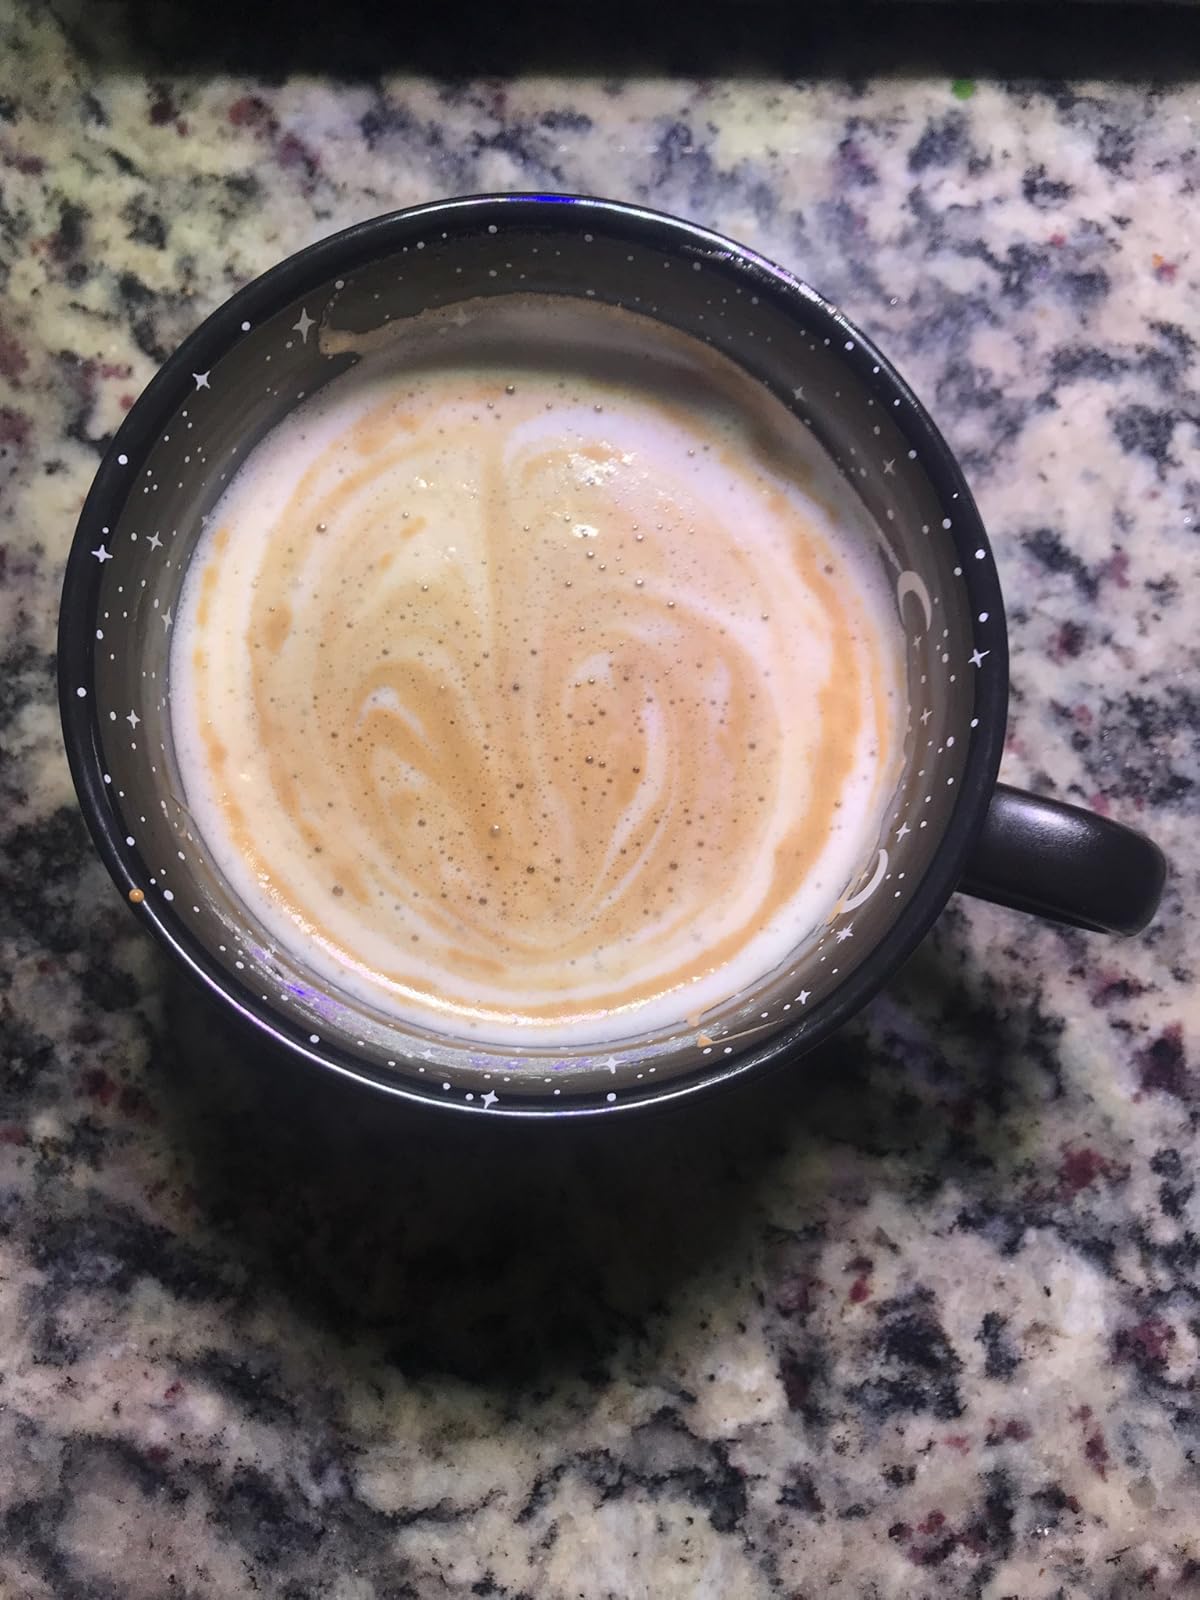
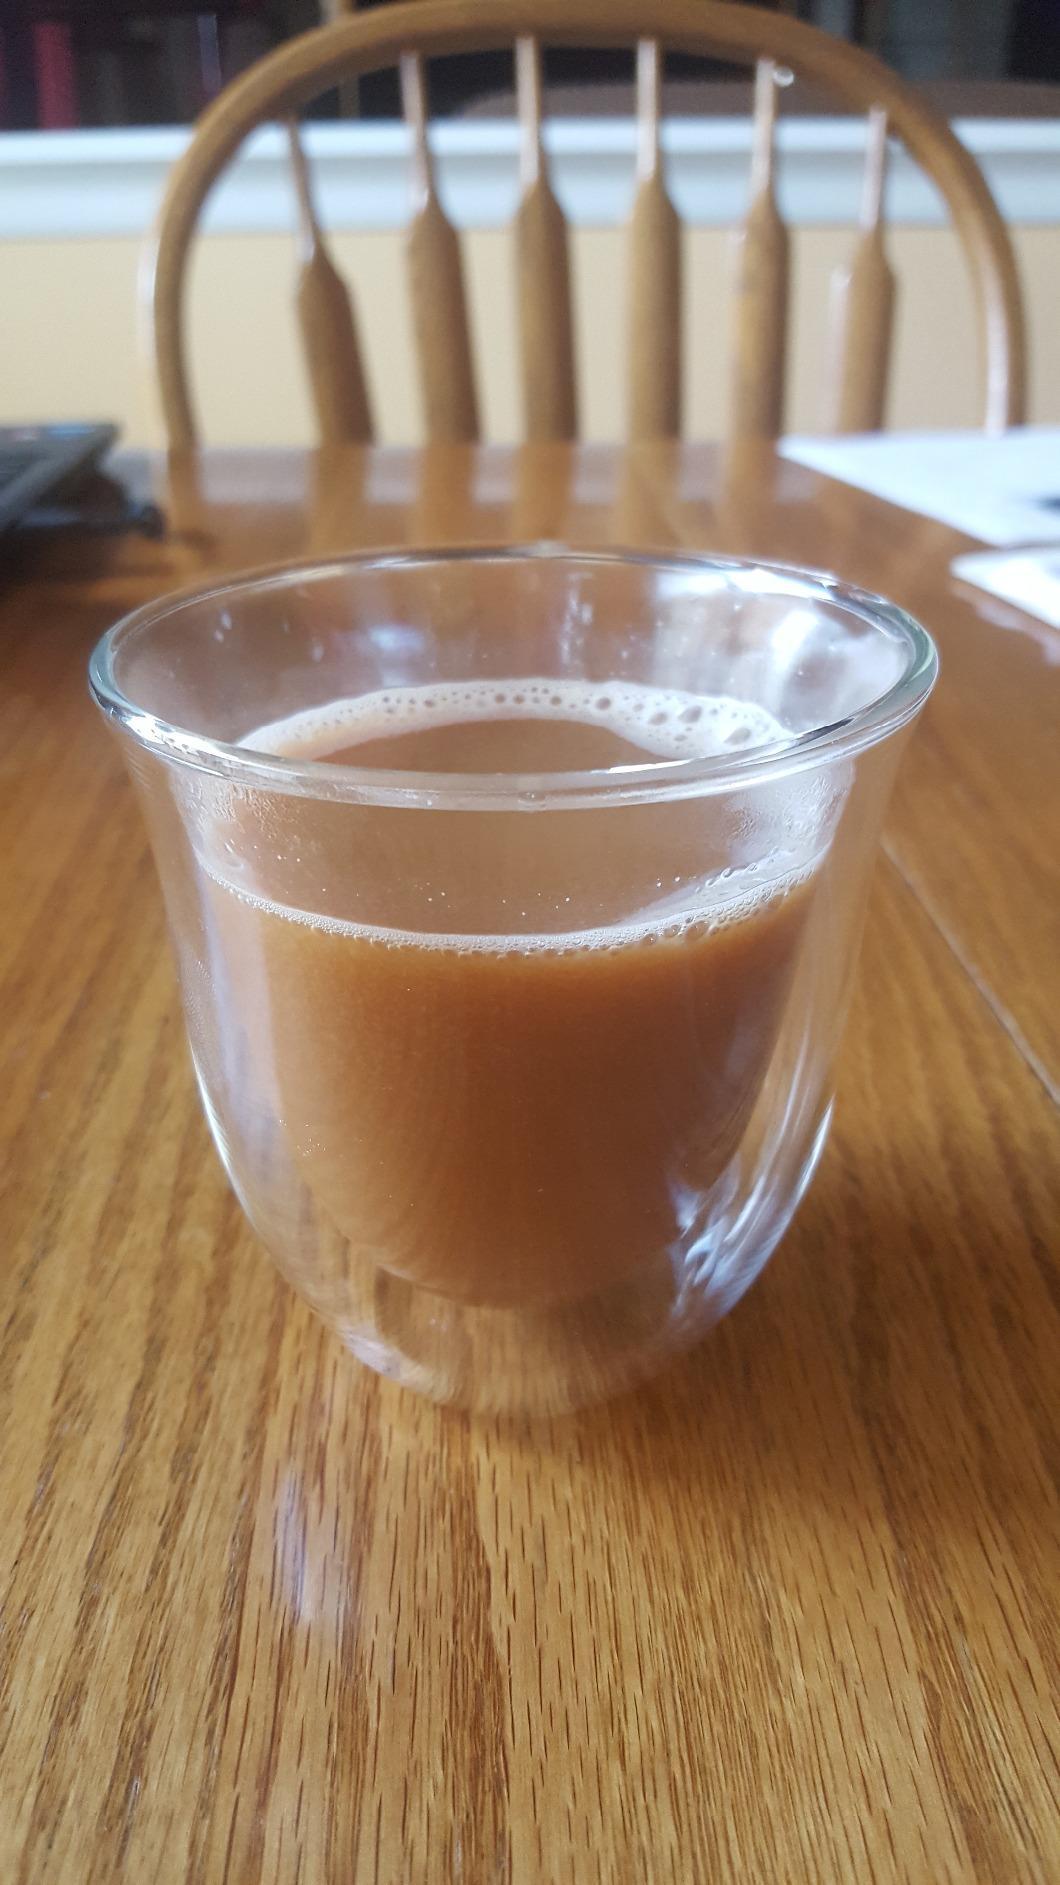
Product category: items_mug
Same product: no